Premier League 20 Seasons Awards

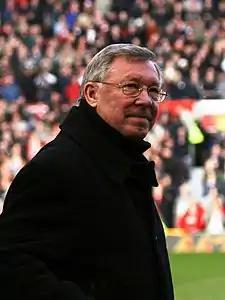
Sir Alex Ferguson won thirteen Premier League titles as Manchester United manager.

Manchester United's Sir Alex Ferguson won the title of Best Manager. Along with him, four other managers were short-listed for the panel of judges vote for Best Manager: